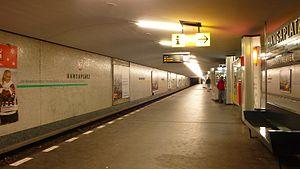
Hansaplatz est une station de la ligne 9 du métro de Berlin, dans le quartier de Hansaviertel.